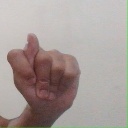
अक्षर: ट